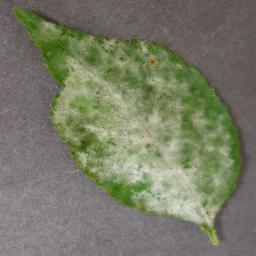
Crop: cherry
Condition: (including_sour)_powdery_mildew